Strategy for Integrated Development of the Yangtze River Delta

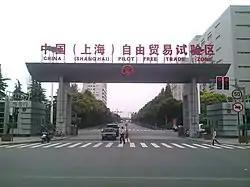
Gate 4 of Shanghai FTZ

The total economic output of the three provinces and one city in the Yangtze River Delta (Shanghai, Jiangsu, Zhejiang, and Anhui) is nearly RMB 20 trillion, accounting for nearly a quarter of China's total. In addition, the economic development of counties in the Yangtze River Delta is relatively balanced. In the 2018 ranking of the top 100 counties in China, Jiangsu, Zhejiang, and Anhui have a total of 43 county-level administrative regions, which has laid a good foundation for regional cooperation.